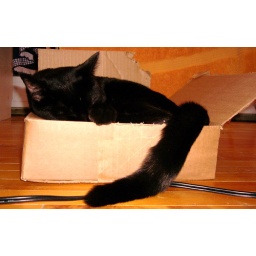
Indy my black cat sleeping in box